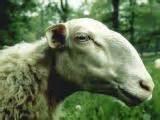
sheep